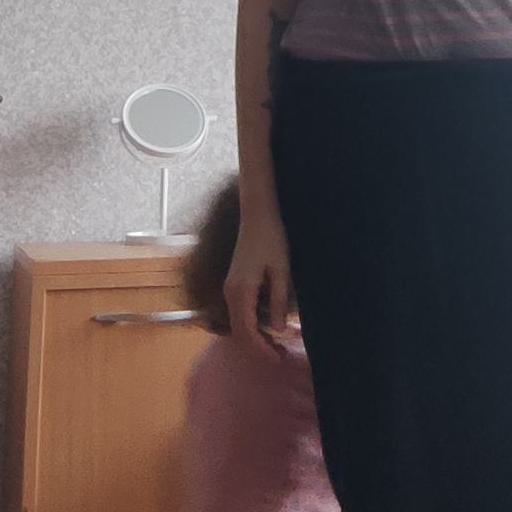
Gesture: no_gesture